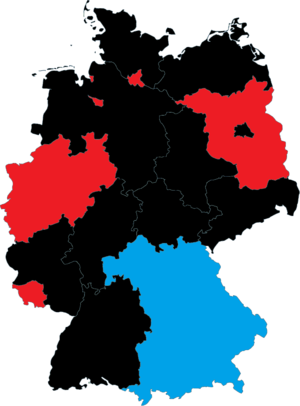
Elections européennes de 1994 en Allemagne, parti arrivé en tête par Land. Rouge
En Allemagne, les élections européennes de 1994 se sont déroulées, pour la quatrième fois, le 12 juin 1994 pour désigner les 99 députés européens allemands. Ces élections européennes ont été les premières pour l'Allemagne réunifiée. 26 partis et organisations politiques étaient candidates à ces élections.